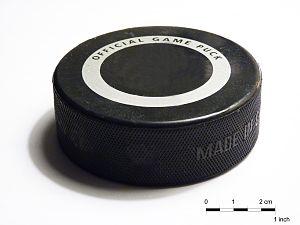
Le palet, la rondelle, le disque, le ou la puck est un disque rond et épais notamment utilisé au hockey sur glace et au roller in line hockey. Le joueur lance le palet vers le but de l’adversaire à l'aide d'une crosse ou bâton de hockey.